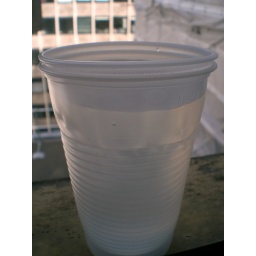
Putting boiling water in these water cups is not a good idea.